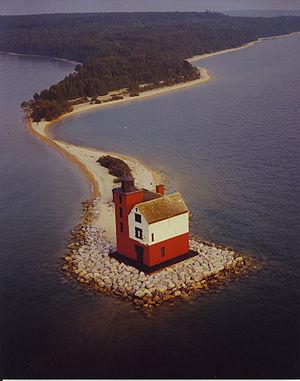
Le phare de Round Island est un phare situé du côté oriental de la petite île de Round Island dans le détroit de Mackinac qui relie le lac Michigan au lac Huron. Le phare est constitué d'une base en pierres rougeâtres surmontée d'une tour en bois dans le style des anciennes écoles de la région. Il s'agit d'un des 149 phares que compte le Michigan. Le phare a une hauteur de 16 mètres et a une portée maximale de 29 km.
Round Island est une île non habitée du comté de Mackinac dans l'État du Michigan au nord-est des États-Unis. L'île est localisée au nord-ouest du lac Huron à l'extrémité orientale du détroit de Mackinac qui relie le lac Huron au lac Michigan. La petite île est localisée entre l'île Mackinac au nord-ouest et l'île Bois Blanc au sud-est. Les Amérindiens nommaient l'île Nissawinagong.